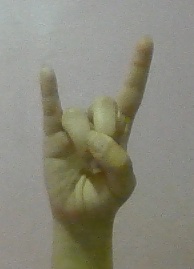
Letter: la